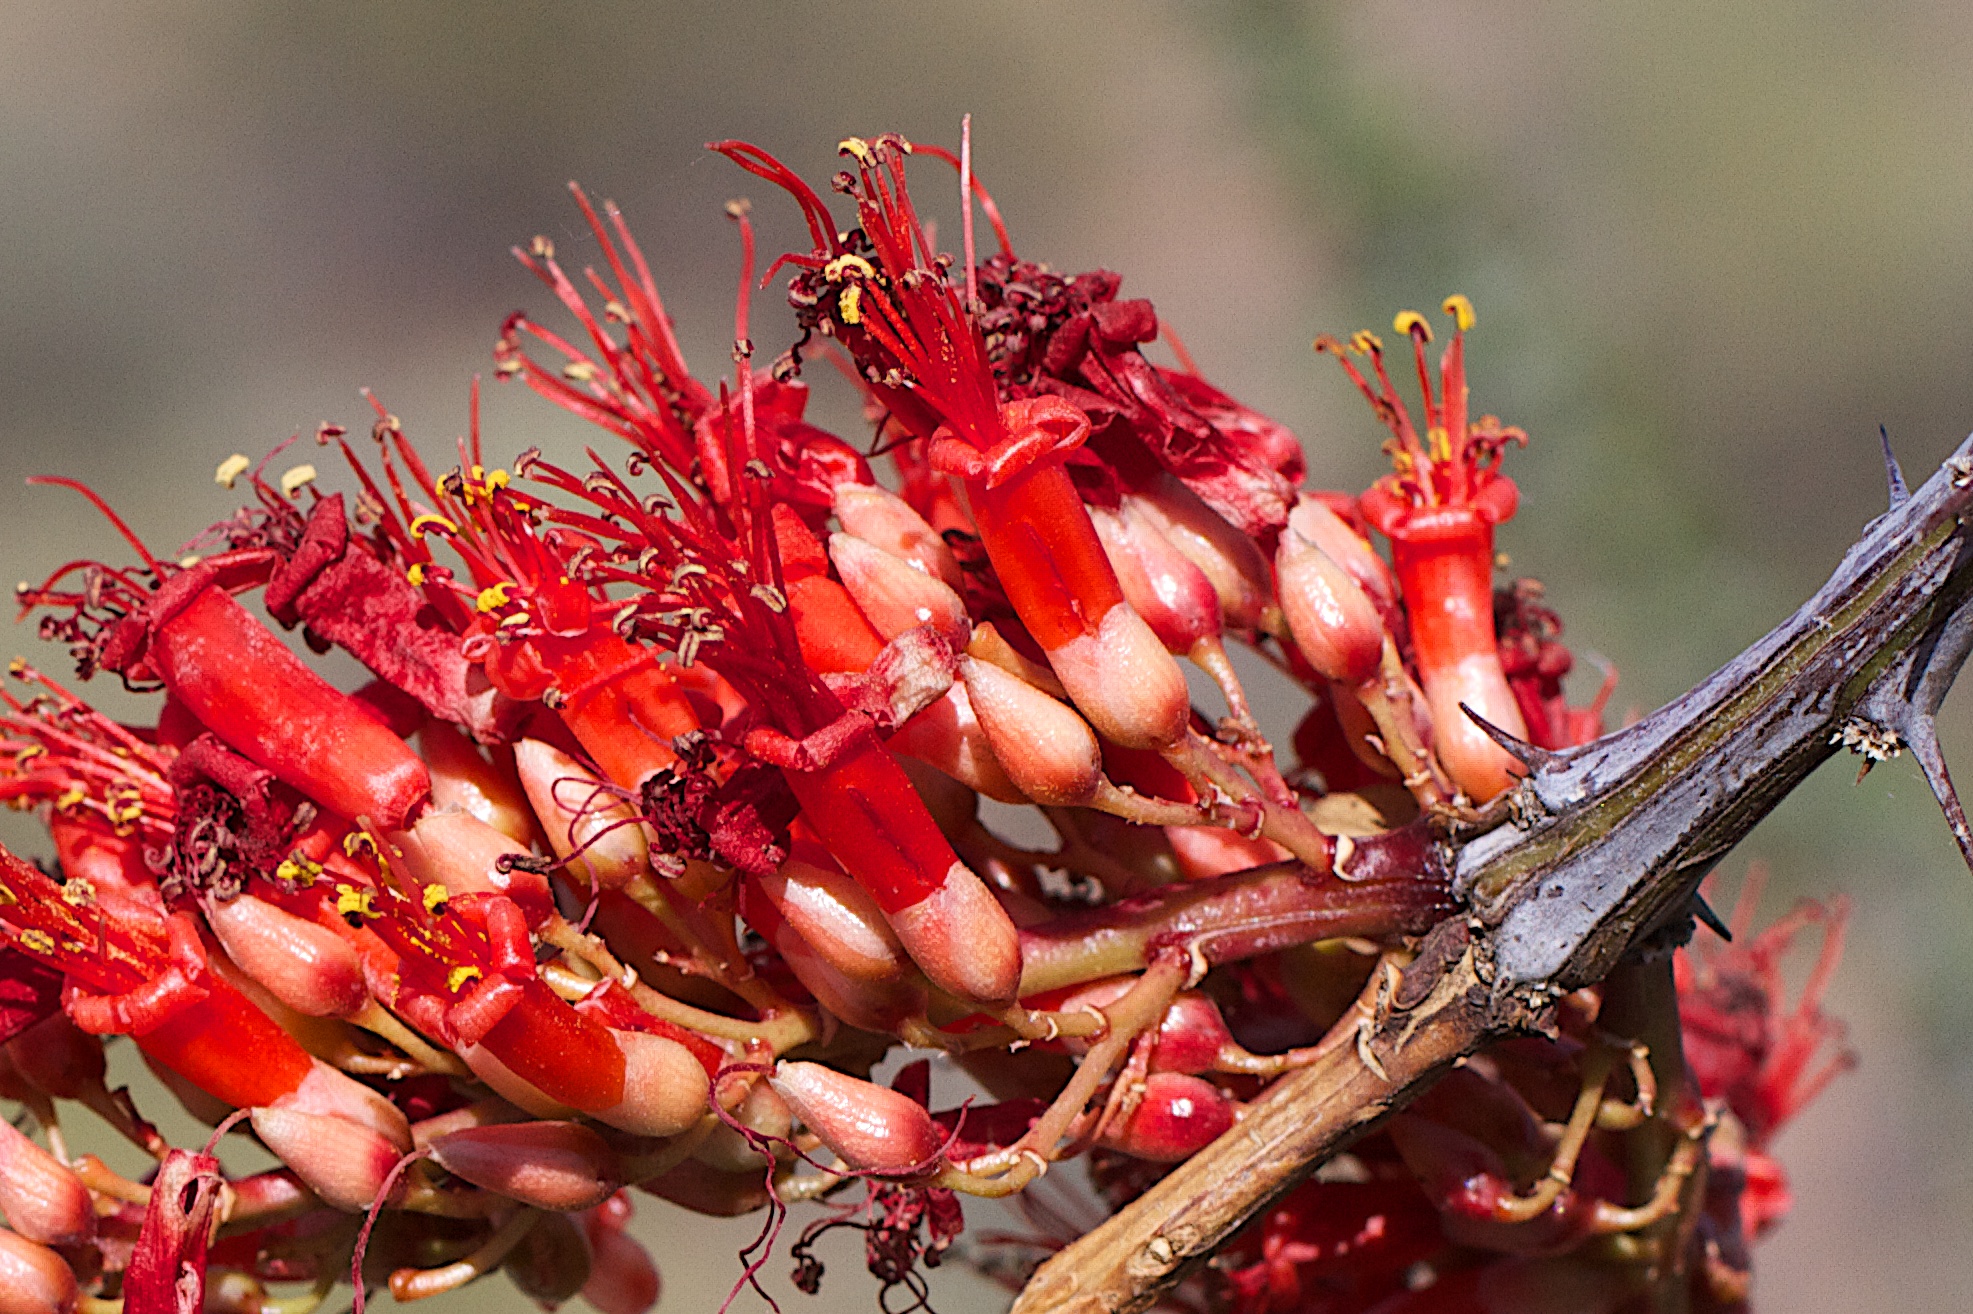
tree, branch, blossom, plant, leaf, flower, food, red, produce, autumn, flora, shrub, ocotillo, rose hip, macro photography, flowering plant, land plant